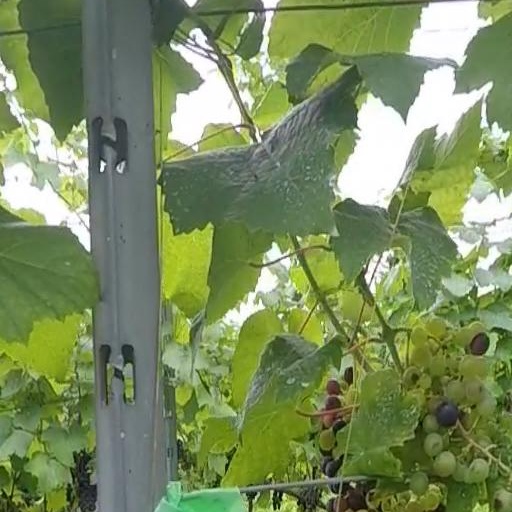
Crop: grape